Charles Lester Leonard

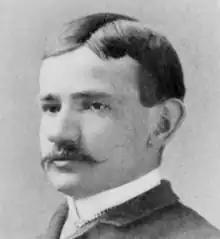
Leonard at Harvard, c. 1886

Leonard was born on December 29, 1861, in Easthampton, Massachusetts, to Moses and Harriet Leonard. He had two siblings; his brother, Frederick M. Leonard, became a prominent Philadelphia attorney. The family could trace its ancestry back to John Leonard, who left England in 1632 to settle in Springfield, Massachusetts, and to William Brewster, who came to the U.S. on the "Mayflower". Another of their forebears, Elijah Leonard, fought in the American Revolutionary War.